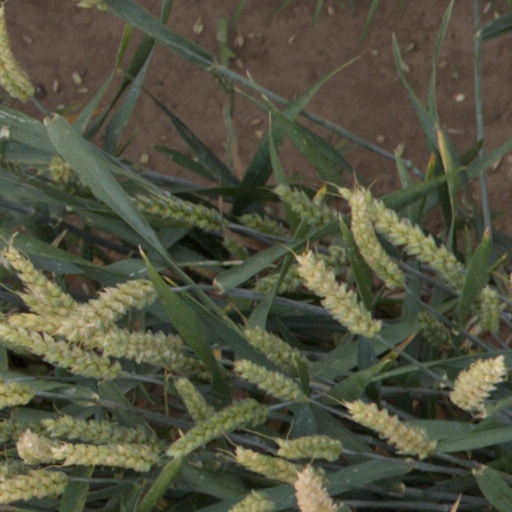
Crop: wheat